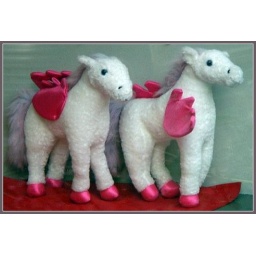
Valentine horses from a shop window in Amsterdam.